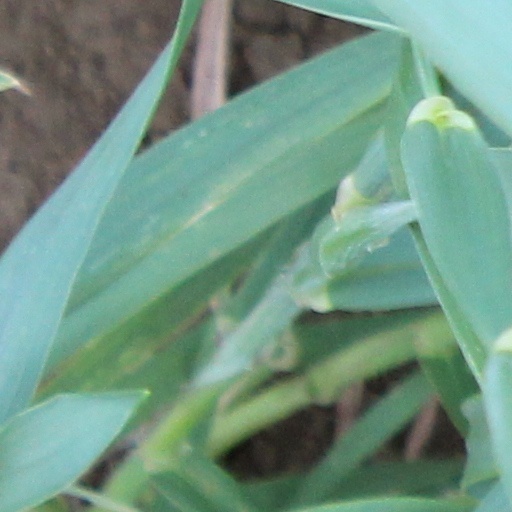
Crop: wheat